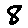
Label: 8